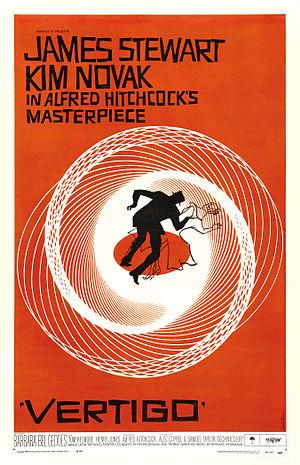
Brian De Palma [ˈbraɪən də ˈpɑlmə] est un réalisateur, producteur de cinéma et scénariste américain, né le 11 septembre 1940 à Newark.
Sueurs froides, souvent désigné sous son titre original Vertigo, est un film américain réalisé par Alfred Hitchcock, sorti en 1958, avec dans les rôles principaux James Stewart et Kim Novak
Saul Bass est un graphiste américain, né le 8 mai 1920 à New York et mort le 25 avril 1996 à Los Angeles. Célèbre pour son travail dans le domaine cinématographique, il a collaboré avec de grands réalisateurs, notamment Otto Preminger, Alfred Hitchcock et Martin Scorsese à plusieurs reprises, à la fois pour la création de génériques et pour la conception d'affiches. Il a aussi réalisé plusieurs courts métrages et un long métrage.